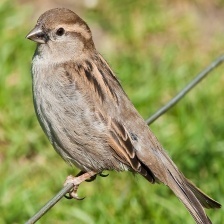
Species: HOUSE SPARROW
Scientific name: PASSER DOMESTICUS